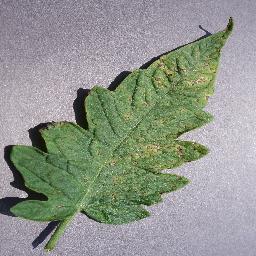
Label: Tomato___Septoria_leaf_spot